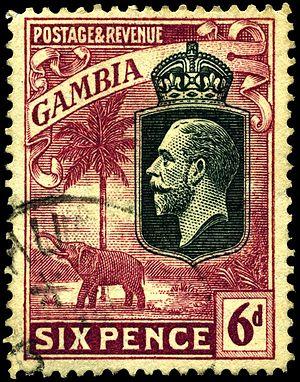
À son apogée, au XIVᵉ siècle, l'empire du Mali s'étendait jusqu'en Gambie.